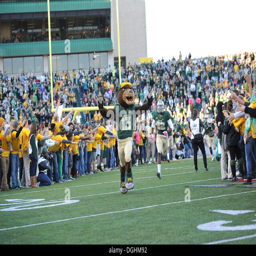
mascot takes the field during a college football game